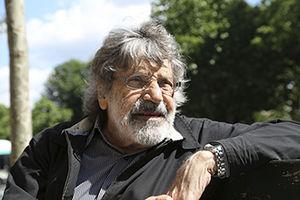
Carlos Cruz-Diez, né le 17 août 1923 à Caracas et mort le 27 juillet 2019 à Paris, est un artiste-peintre vénézuélien naturalisé français.